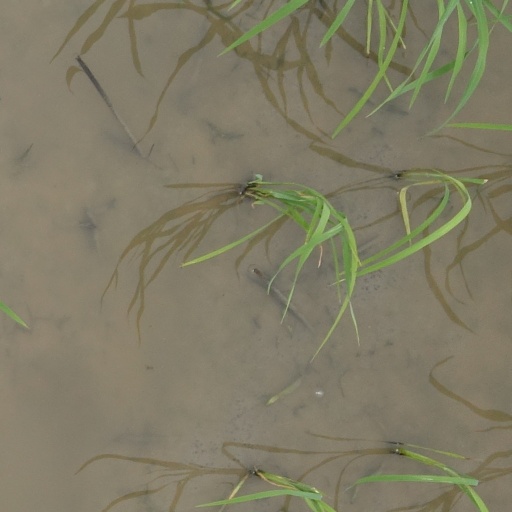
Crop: rice